Wild boar

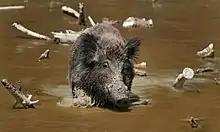
Wild boars frequently wallow in mud, possibly to regulate temperature or remove parasites

Newborn piglets weigh around 600–1,000 grams, lacking underfur and bearing a single milk incisor and canine on each half of the jaw. There is intense competition between the piglets over the most milk-rich nipples, as the best-fed young grow faster and have stronger constitutions. The piglets do not leave the lair for their first week of life. Should the mother be absent, the piglets lie closely pressed to each other. By two weeks of age, the piglets begin accompanying their mother on her journeys. Should danger be detected, the piglets take cover or stand immobile, relying on their camouflage to keep them hidden. The neonatal coat fades after three months, with adult colouration being attained at eight months. Although the lactation period lasts 2.5–3.5 months, the piglets begin displaying adult feeding behaviours at the age of 2–3 weeks. The permanent dentition is fully formed by 1–2 years. With the exception of the canines in males, the teeth stop growing during the middle of the fourth year. The canines in old males continue to grow throughout their lives, curving strongly as they age. Sows attain sexual maturity at the age of one year, with males attaining it a year later. However, estrus usually first occurs after two years in sows, while males begin participating in the rut after 4–5 years, as they are not permitted to mate by the older males. The maximum lifespan in the wild is 10–14 years, though few specimens survive past 4–5 years. Boars in captivity have lived for 20 years.